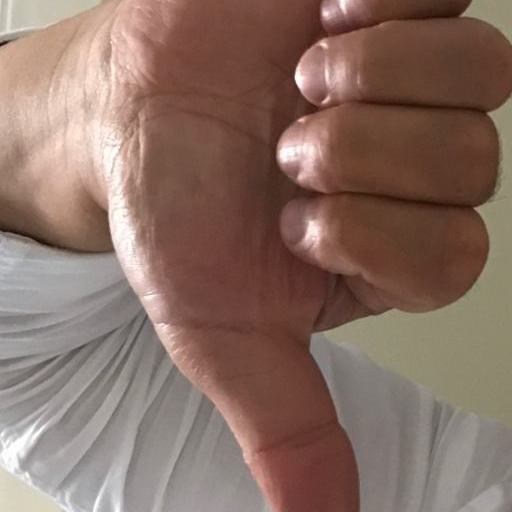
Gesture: dislike